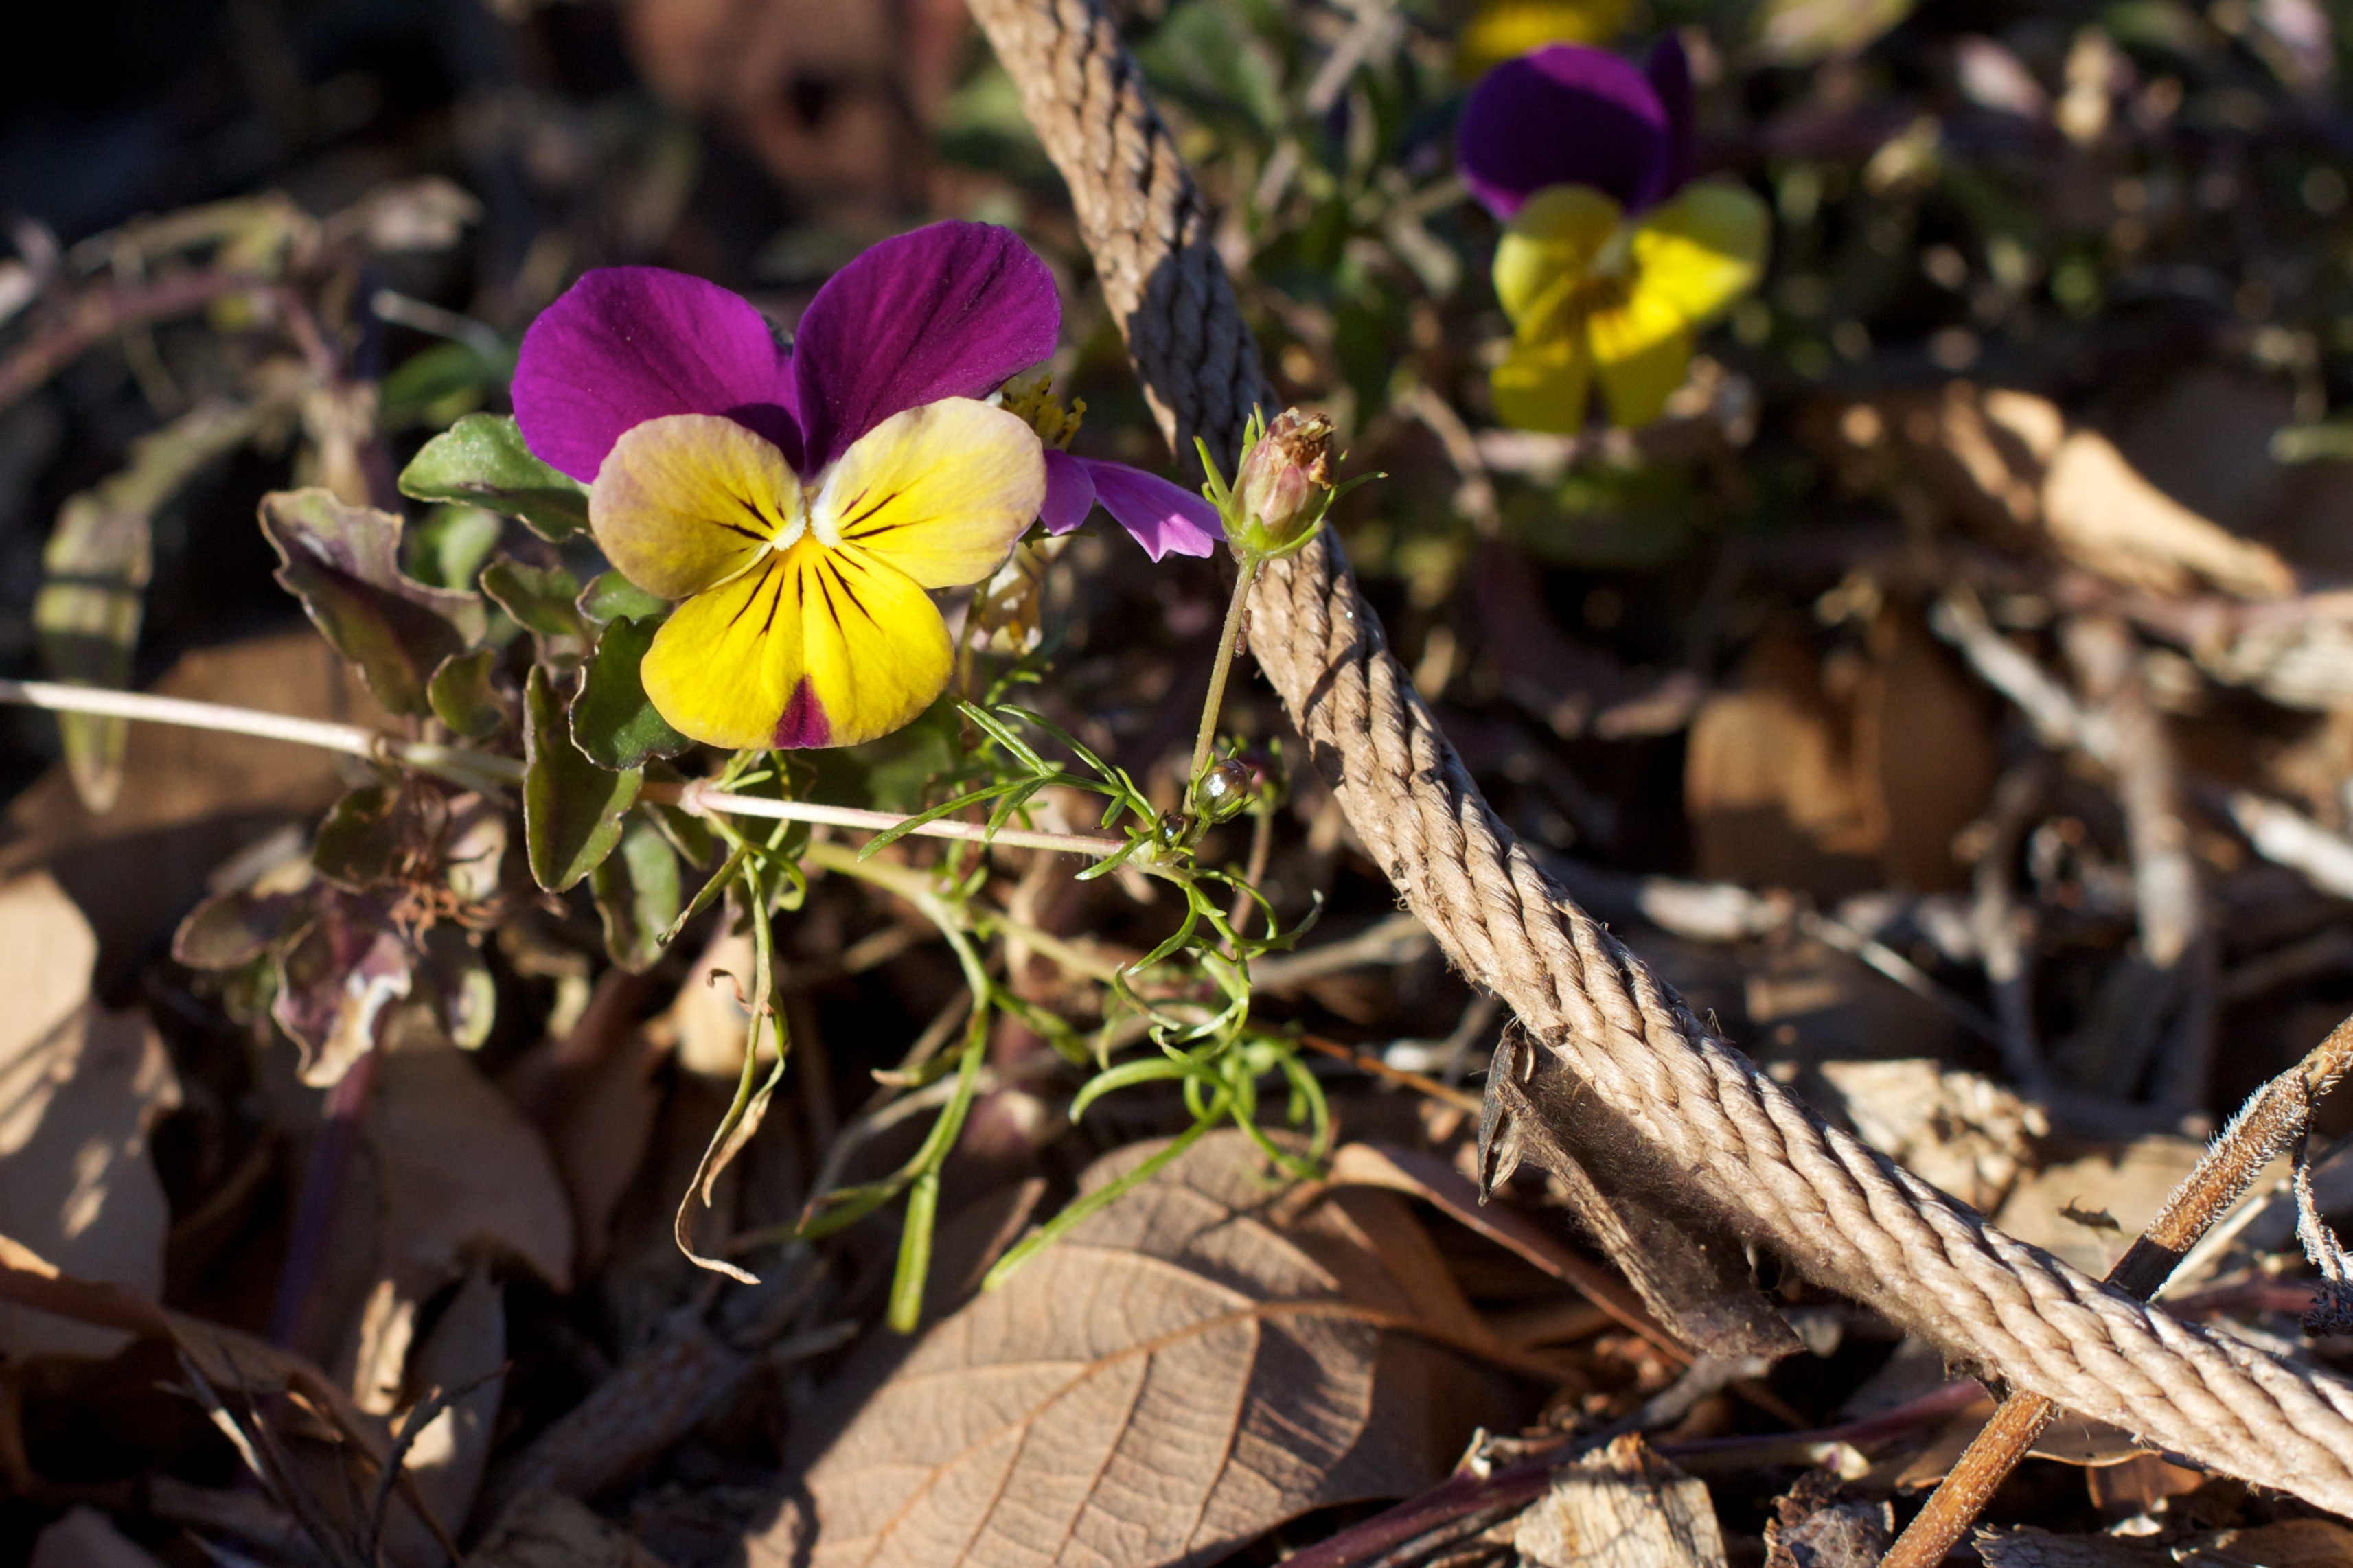
plant, leaf, flower, botany, flora, wildflower, viola, macro photography, flowering plant, land plant, violet family